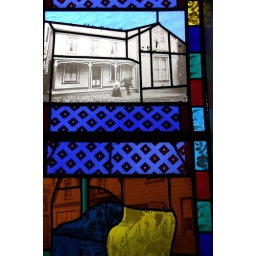
Detail of the stained glass windows in Makara Church